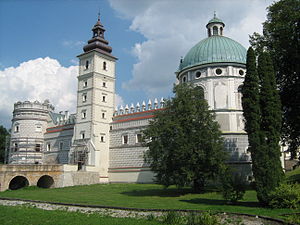
Województwo podkarpackie / Galleri
Województwo podkarpackie er en administrativ del af det sydøstlige Polen, et af de 16 voivodskaber, der blev skabt, efter den administrative reform i 1999. Voivodskabets hovedstad er Rzeszów. Voivodskabet Nedrekarpater har et areal på 17.844 km² og 2.101.732 indbyggere, befolkningstætheden er på 117.8 personer pr km².